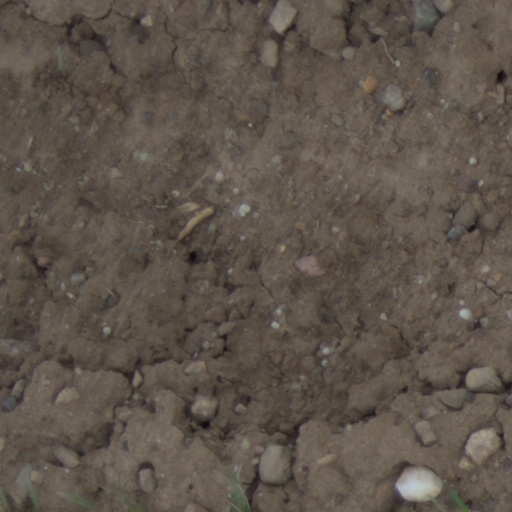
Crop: wheat